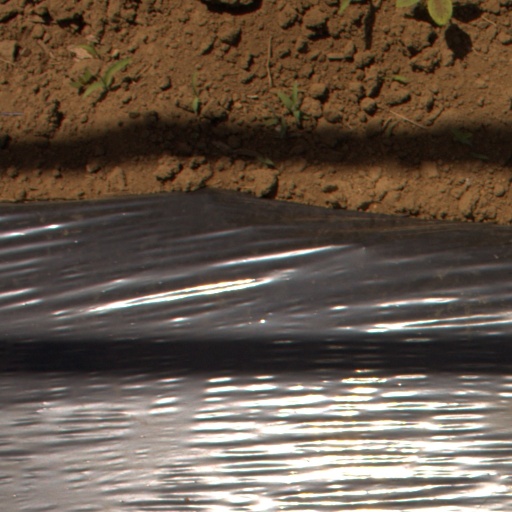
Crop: Jerusalem artichoke